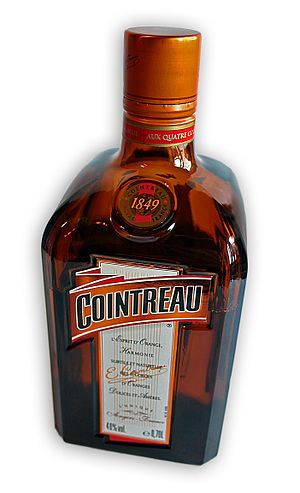
Likør
Cointreau - en fransk likør.
En likør er en sød alkoholisk drik, som ofte har fået smag fra frugter, urter, krydderier, blomster, frø, rødder, planter, bark eller fløde. Ordet likør kommer fra latin liquifacere, "at opløse" og henviser til opløsningen af de smagsgivere, der bliver brugt i likøren. Likører bliver ikke lagret, men hviler under fremstillingen, så smagsstofferne kan udvikle sig.